Alexandros Kalpogiannakis

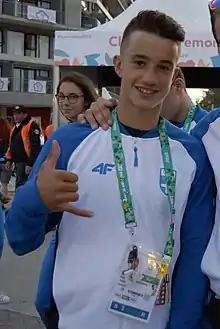
Kalpogiannakis in 2018

Alexandros Kalpogiannakis (born 29 April 2002) is a Greek sailor. He won two silver medals at the 2018 World U21 Sailing Championships and one gold medal at the 2018 European U21 Sailing Championships representing Greece. He also won a gold medal for Greece, at the 2018 Summer Youth Olympics.